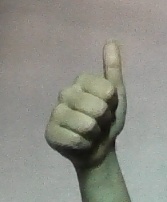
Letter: aleff